Society of Seminary Teachers of Qom

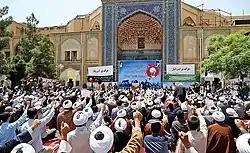
Qom Seminary

The society approves a list of marjas in Qom. In 1963 the society declared Ayatollah Khomeini as marja'. In 1994, after the death of Grand Ayatollah Mohammad Ali Araki, the society nominated seven of the Ulama as his successors to be marja', including Ayatollah Khamenei.